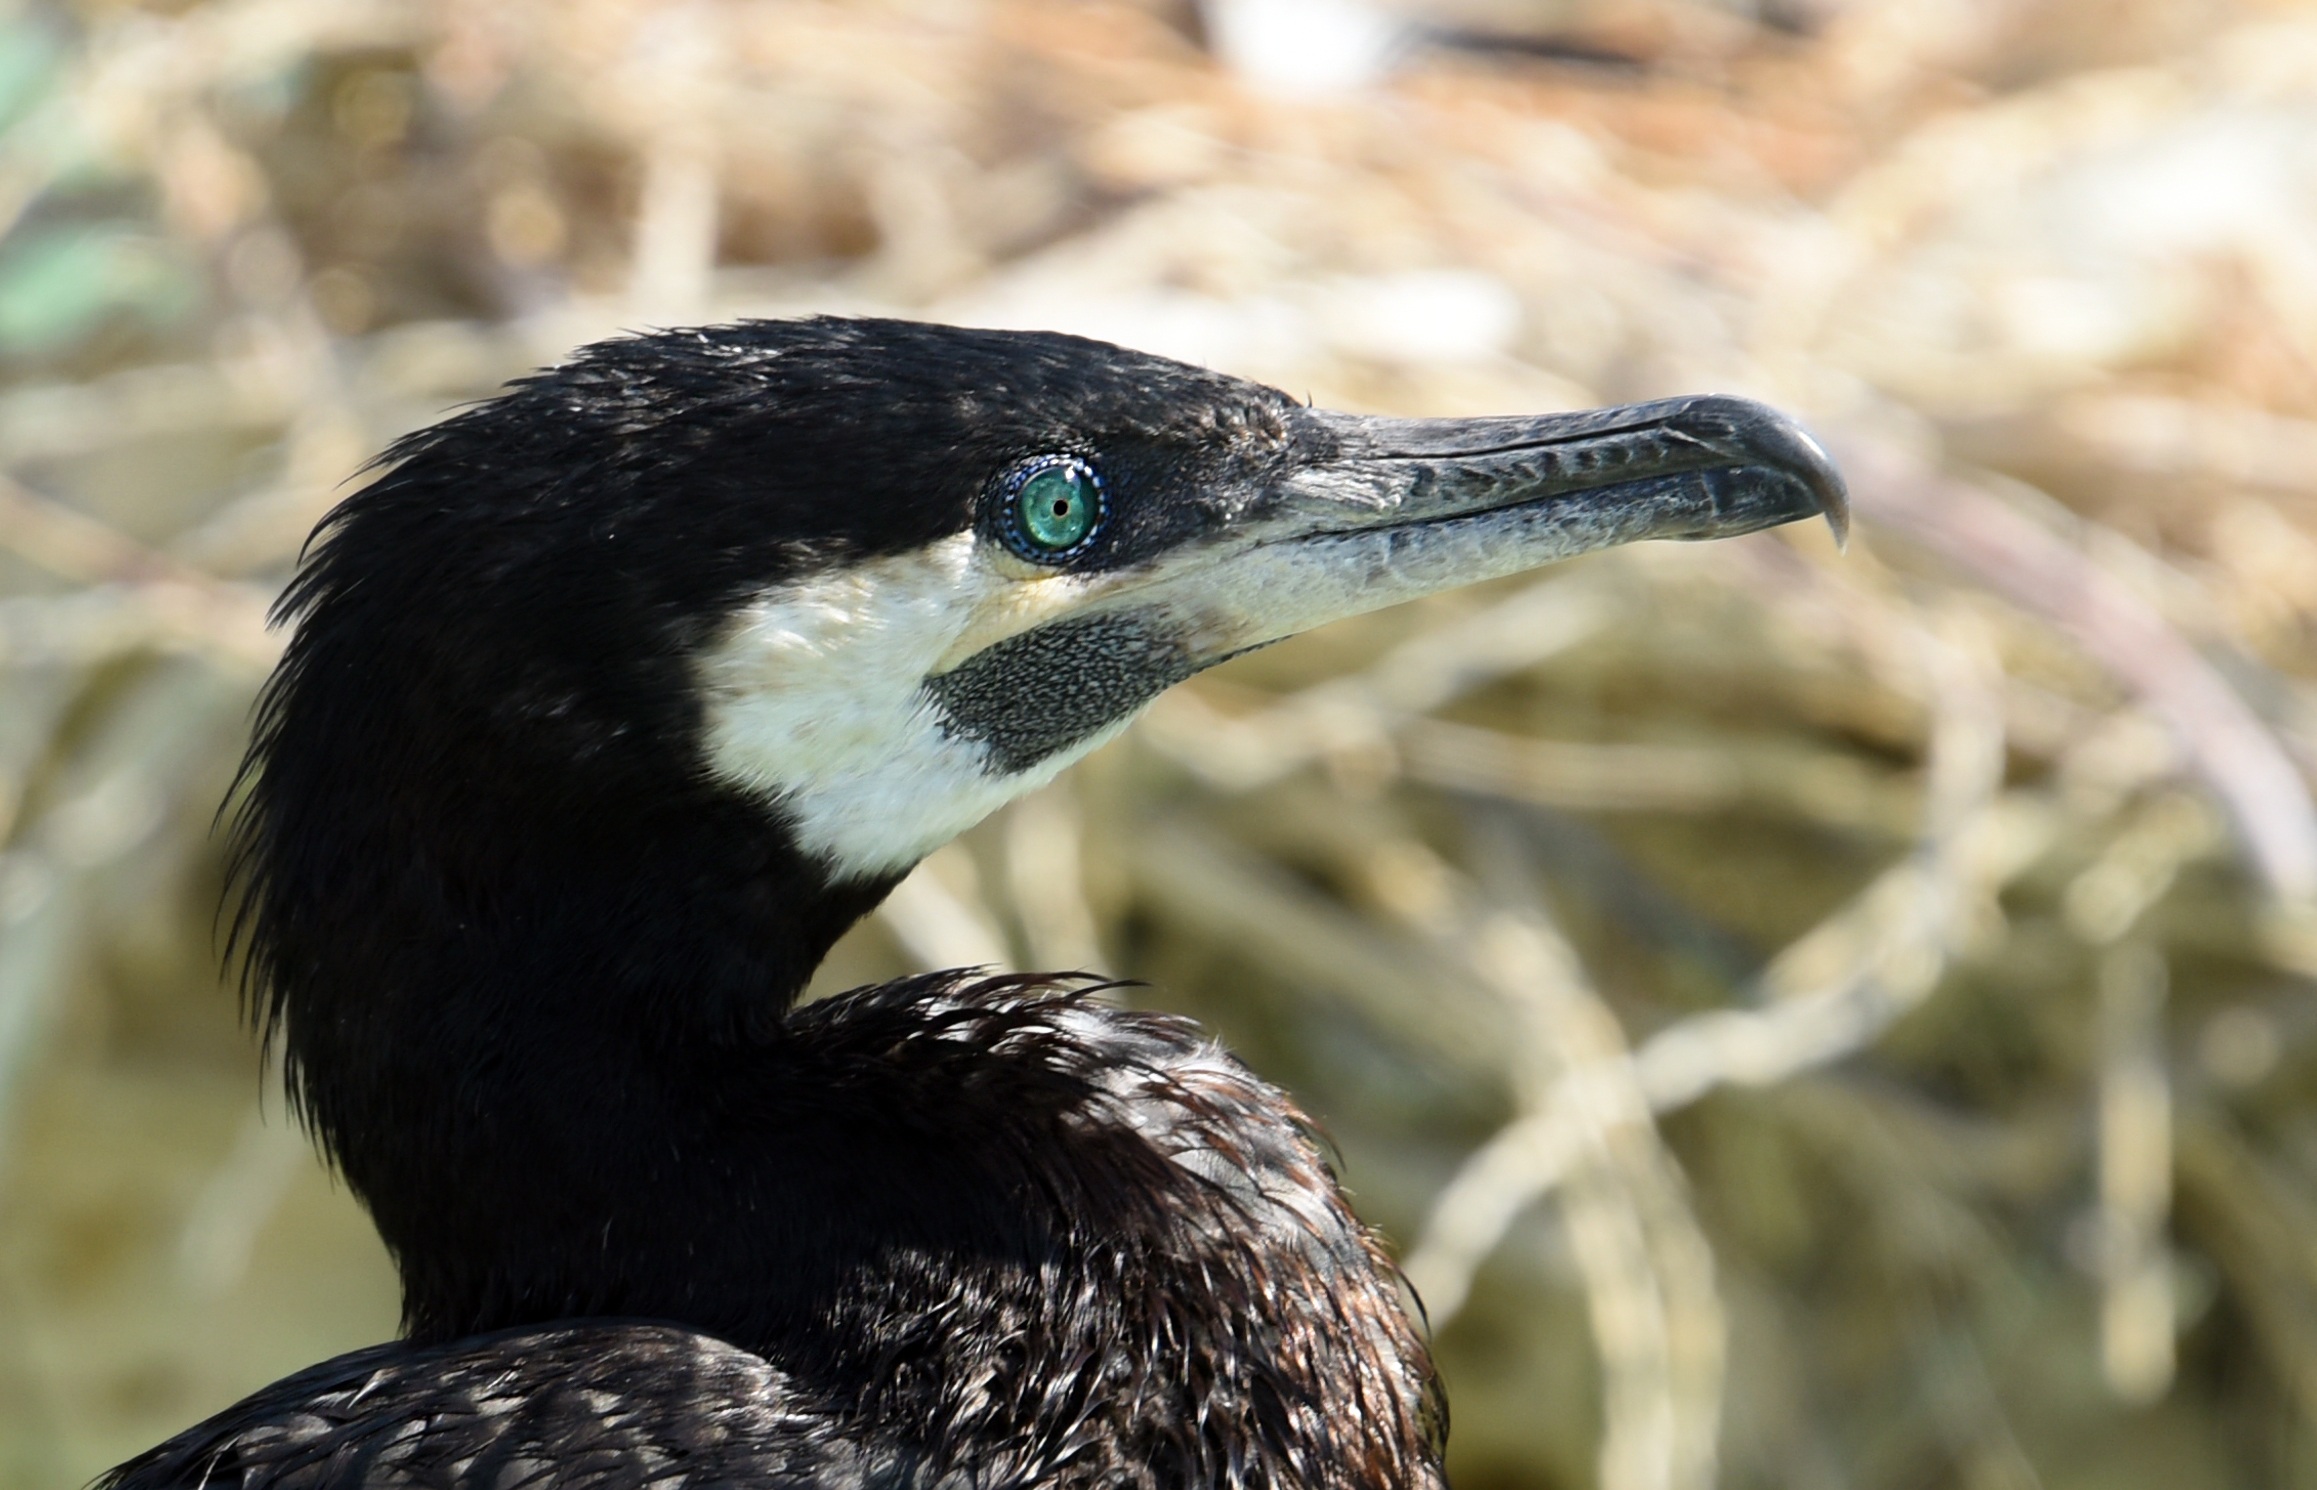
sea, nature, bird, wildlife, beak, fauna, sea bird, close up, ornithology, vertebrate, cormorant